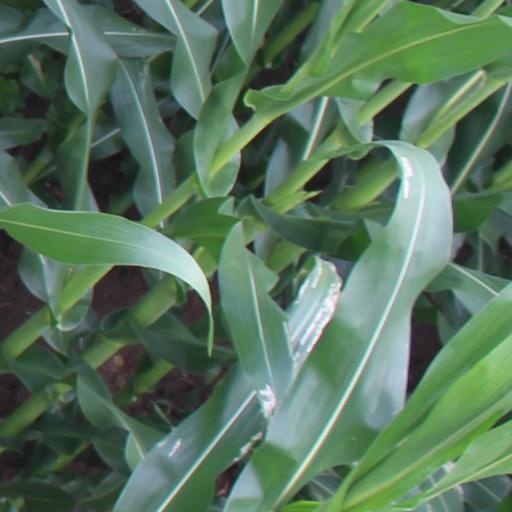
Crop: maize; corn